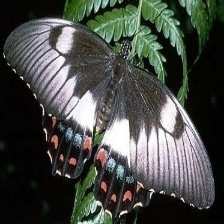
Species: ORCHARD SWALLOW